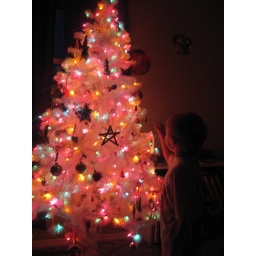
we let the kids have the white tree in their bedroom this year